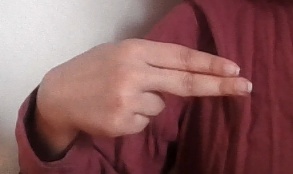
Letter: ain